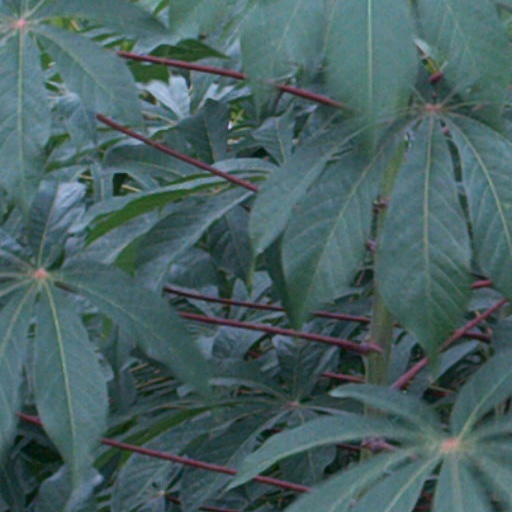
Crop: cassava